Rehovot

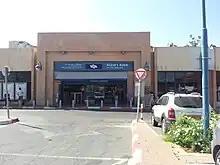
Rehovot railway station

Rehovot railway station is a suburban commuter railway station serving the city. It is a historic station that was abandoned in 1948 and reopened in 1990 with a suburban service to Tel Aviv, which is important because many Rehovot residents work in Tel Aviv. More reconstruction work began in 2000, which included the two new passenger terminals, a pedestrian tunnel under the railway, a bus terminal and two large parking lots. The station is situated on the Tel Aviv suburban line (Binyamina/Netanya – Tel Aviv – Rehovot/Ashkelon Suburban Service). All trains in this service stop at Rehovot, and some trains terminate at the station. This line connects the city to Tel Aviv via Lod.